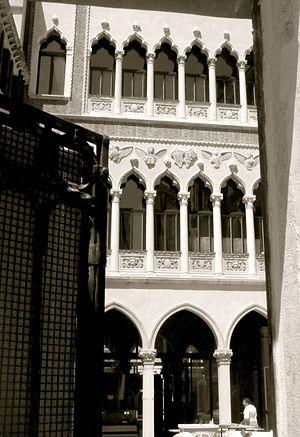
Le Palazzo Genovese, ou Casa Genovese est un palais de Venise, situé dans le quartier Dorsoduro et donnant sur le Grand Canal, à quelques mètres de la basilique de Santa Maria della Salute. La façade arrière donne sur l'abbaye de San Gregorio.